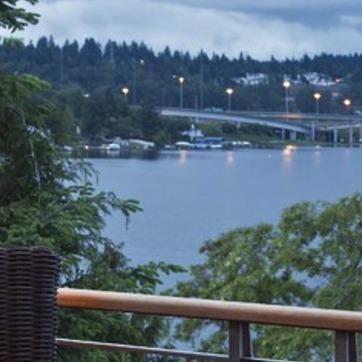
Material: water